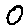
Label: 0